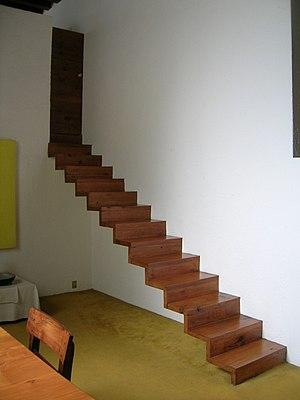
Maison-atelier de Luis Barragán (Mexique) Español: Casa-Taller de Luis Barragán 日本語: ルイス・バラガン邸と仕事場 中文: 路易斯•巴拉干故居和工作室